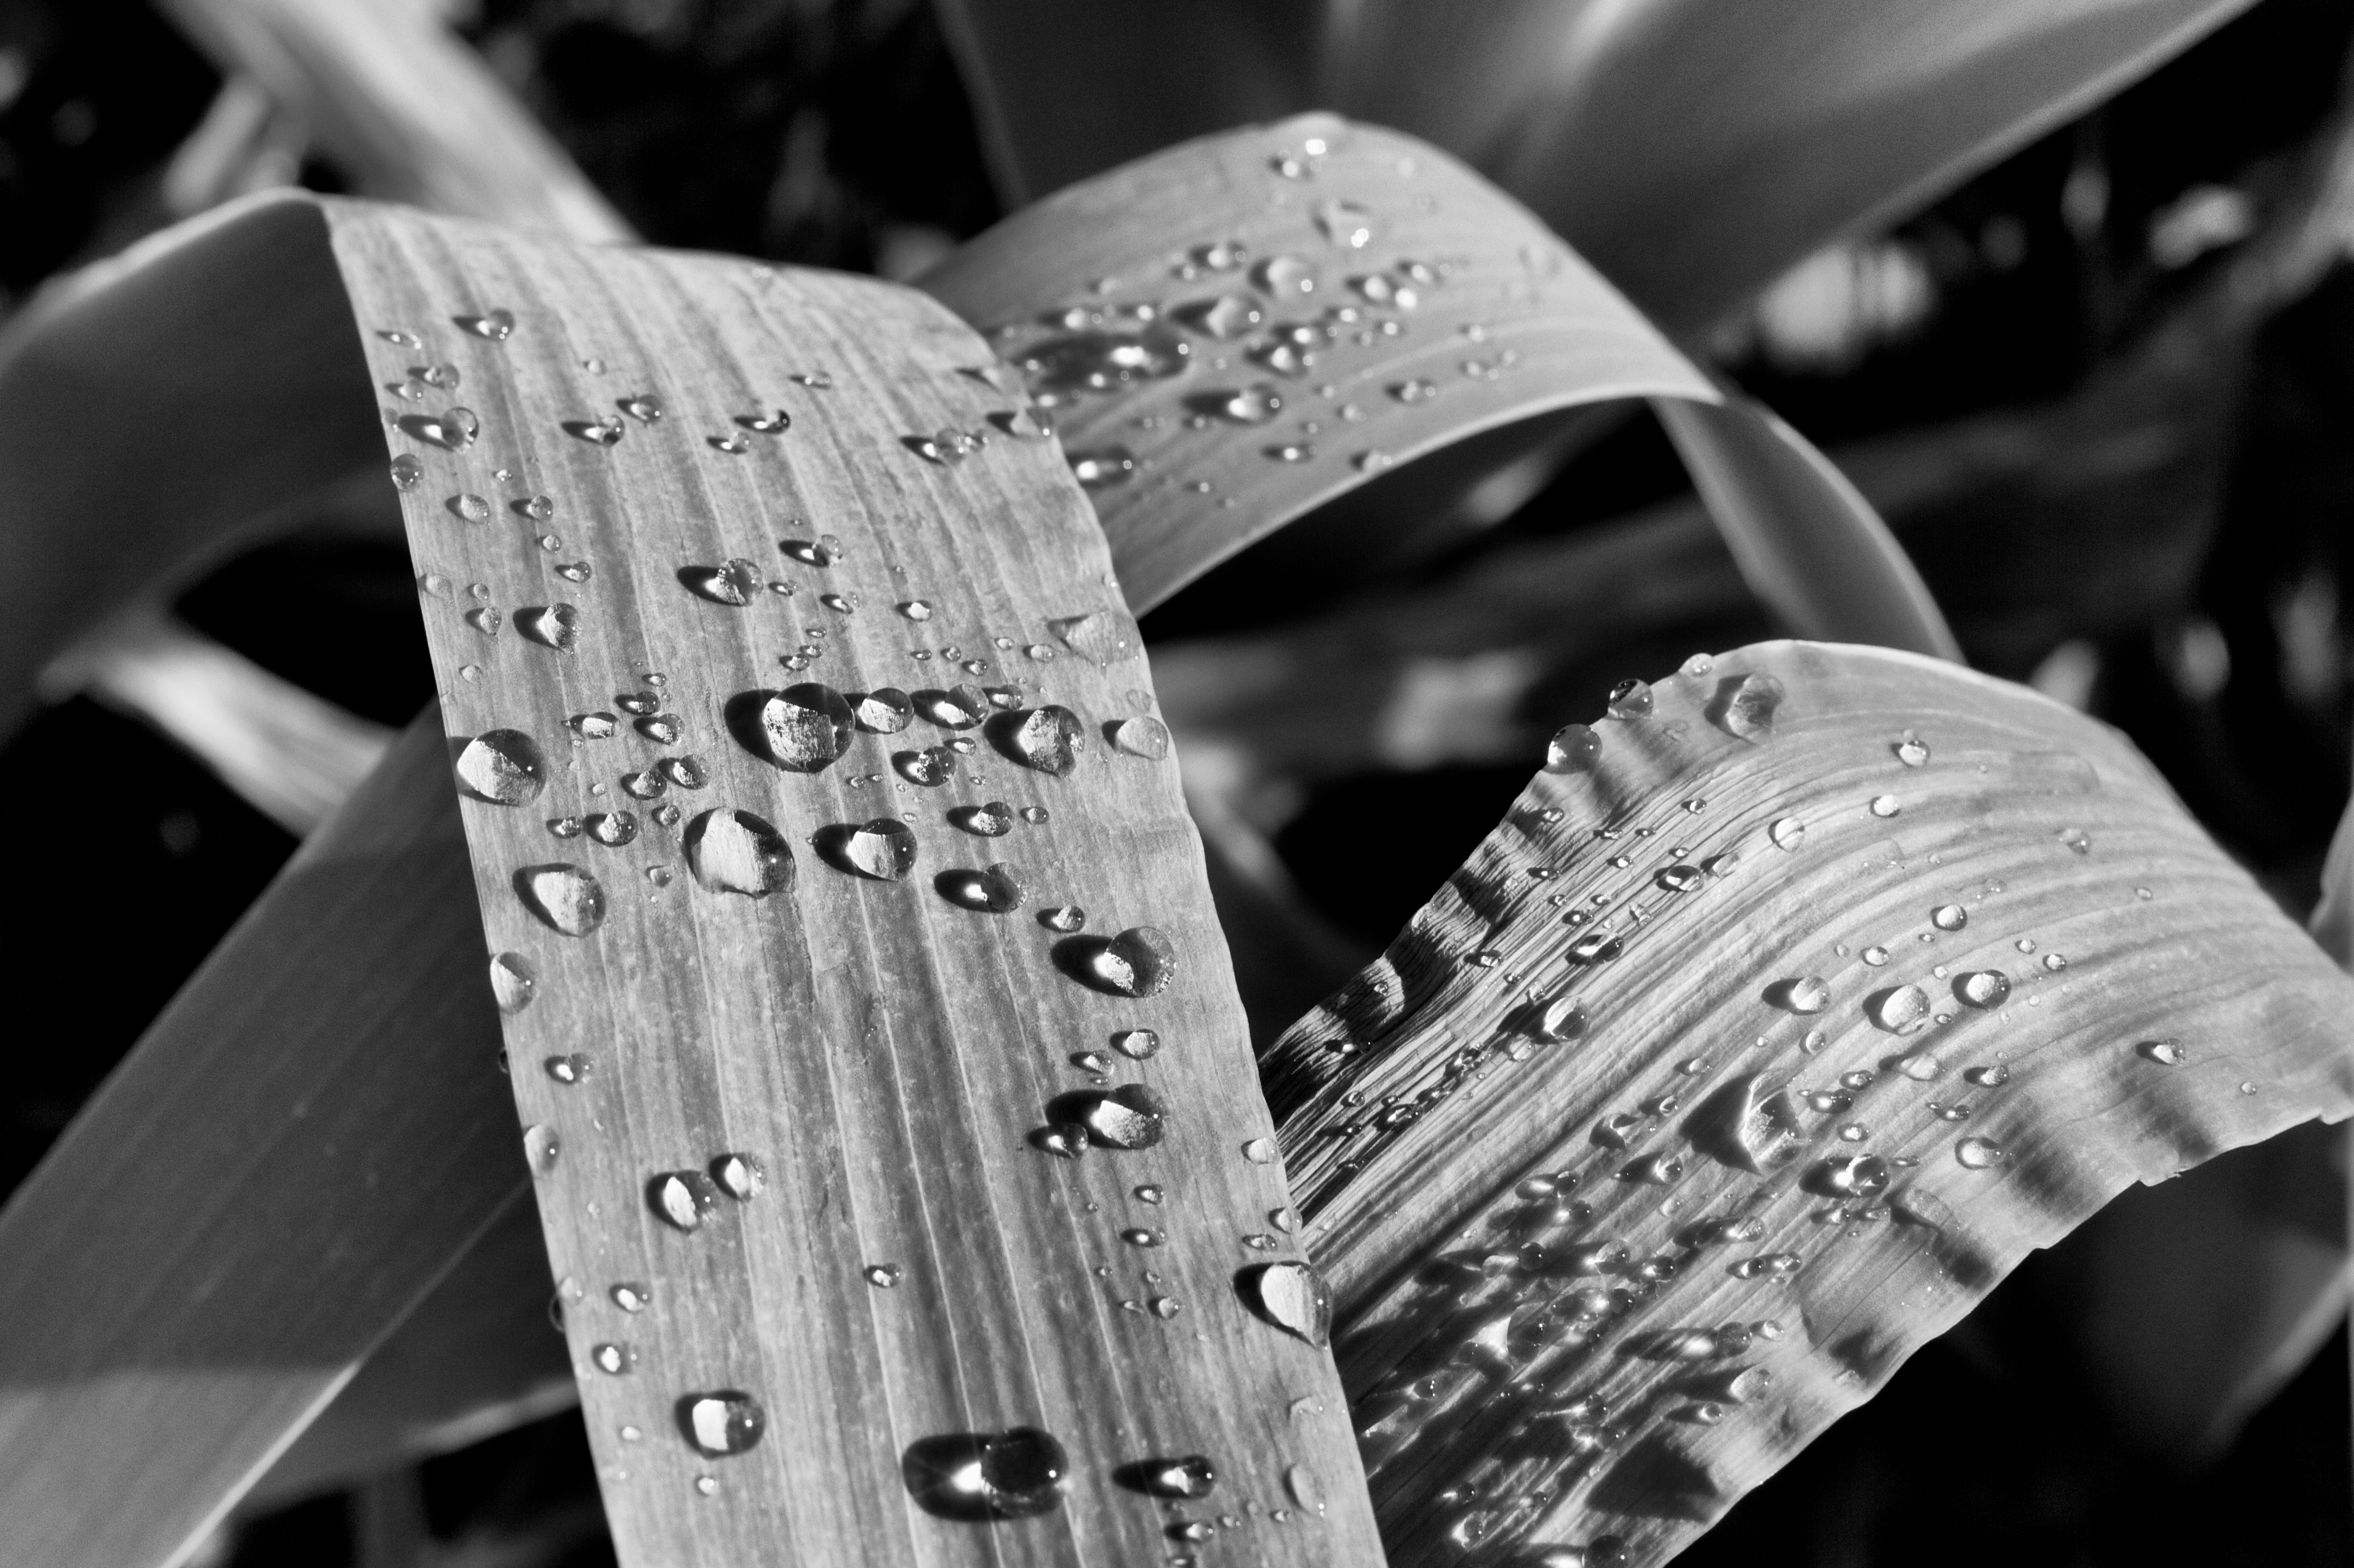
hand, black and white, white, photography, black, monochrome, tire, close up, bw, drops, macro photography, monochrome photography